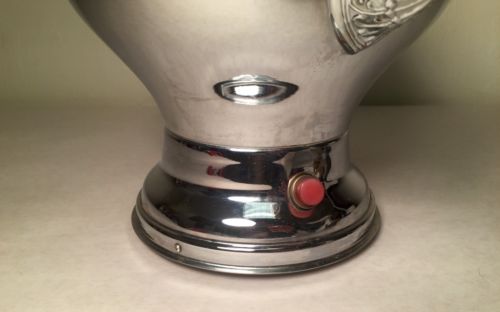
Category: coffee maker